Mainz-Marienborn station

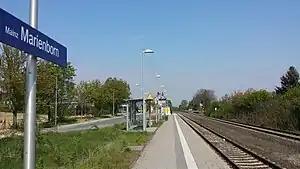
2017

Mainz-Marienborn station is a railway station in the municipality of Mainz, Rhineland-Palatinate, Germany.